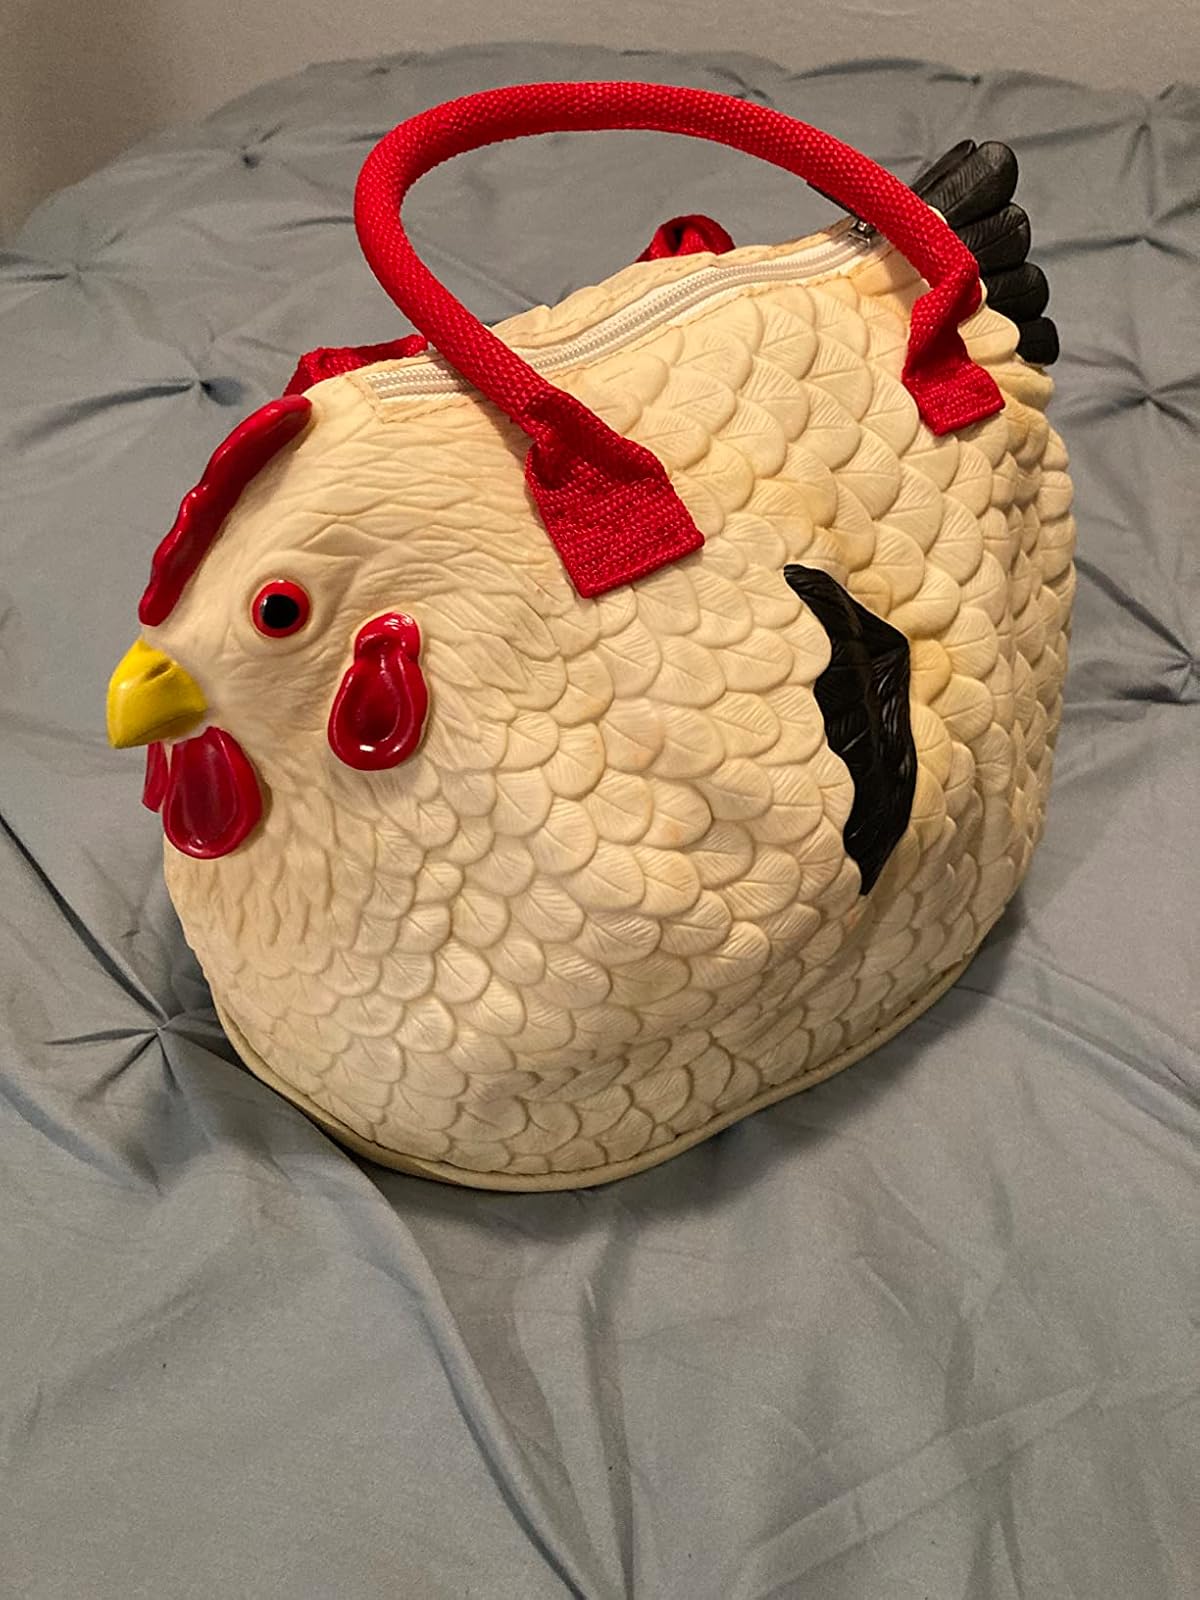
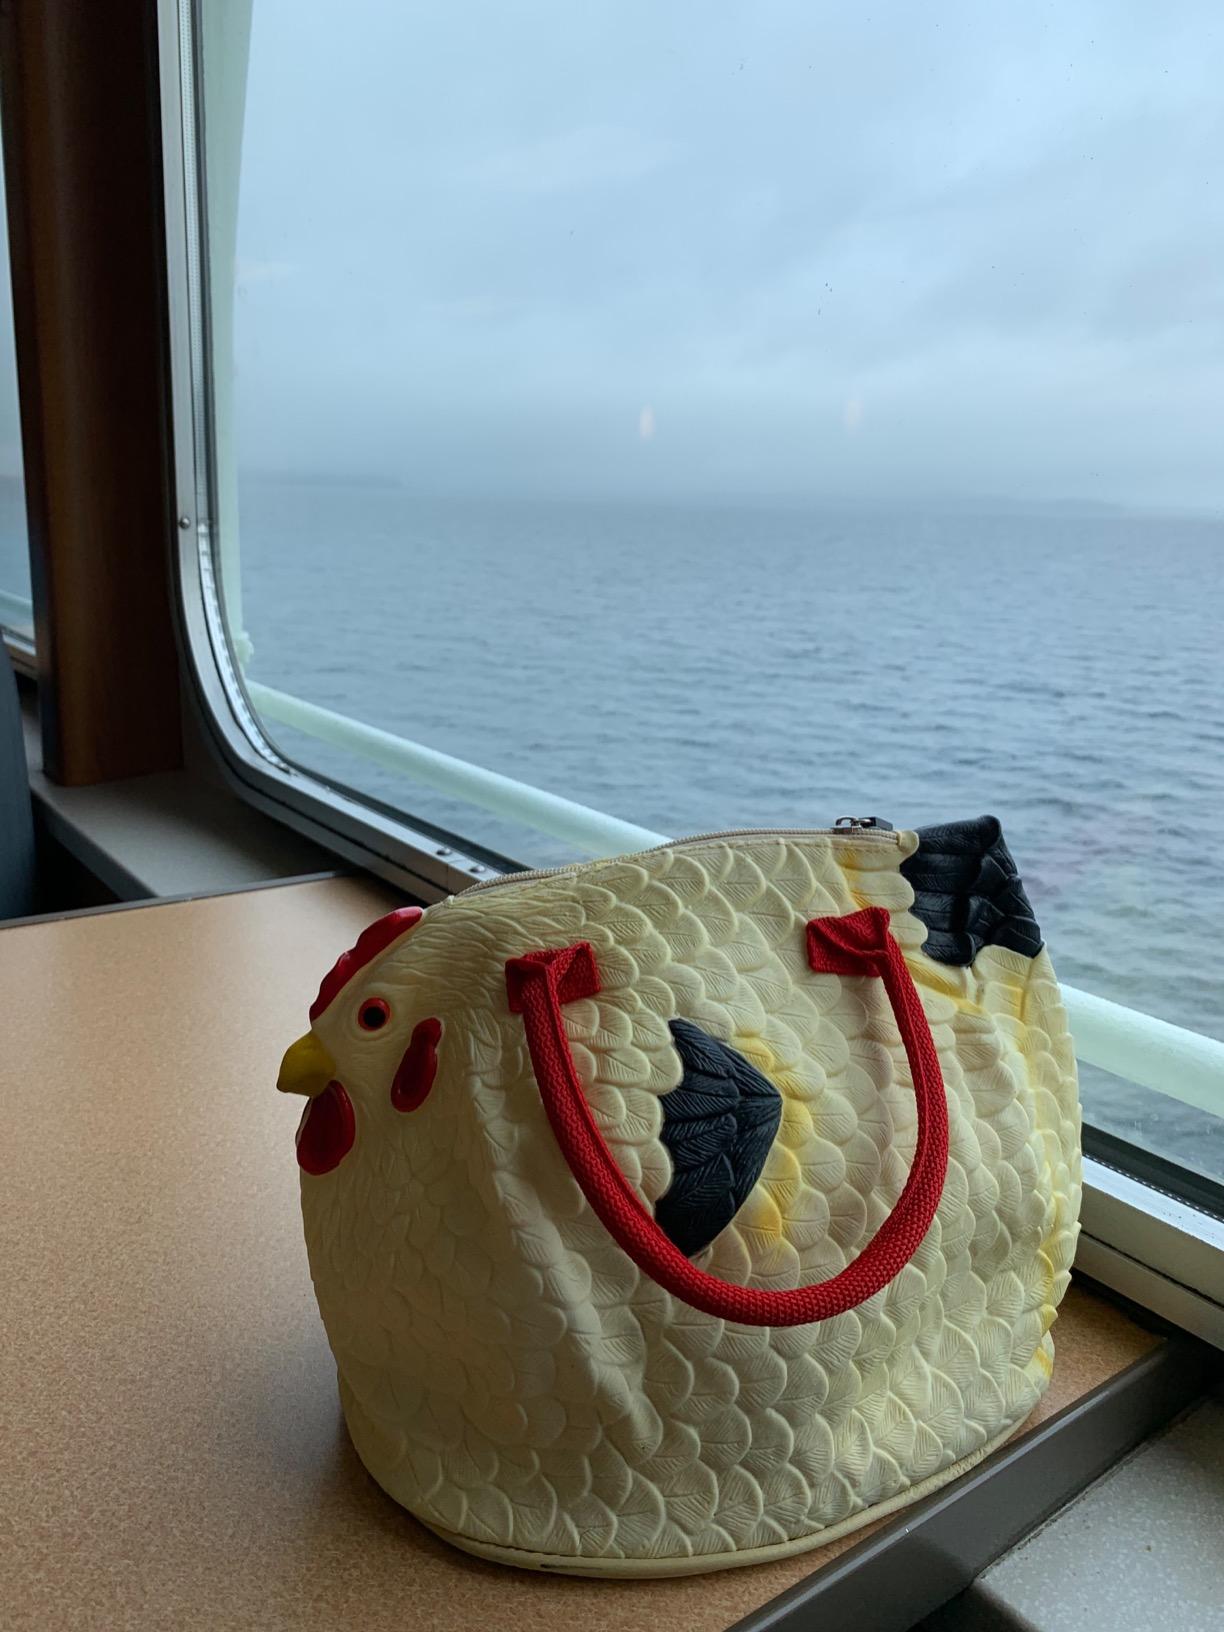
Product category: accessories_handbag
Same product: yes